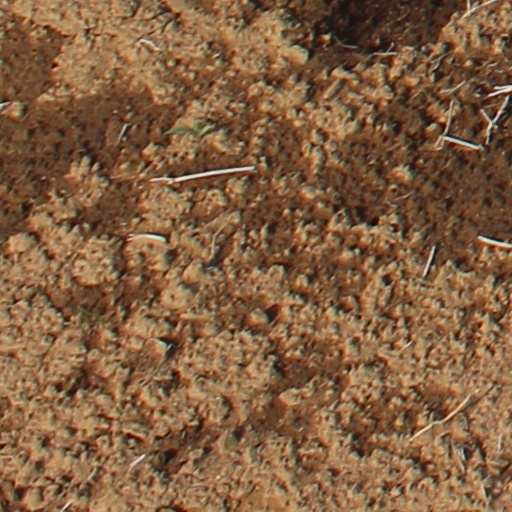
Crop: wheat